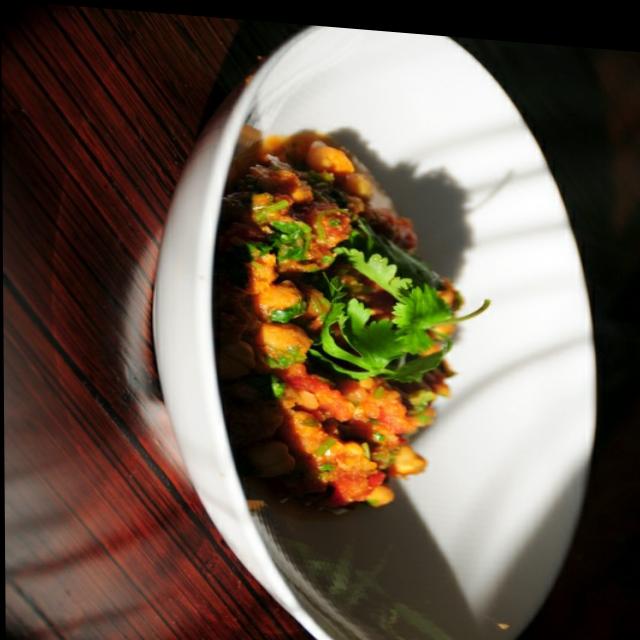
Dish: chole